The Last Hammer Blow

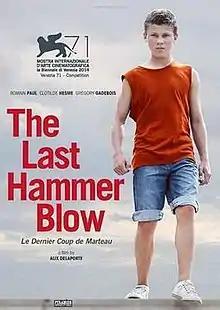
Film poster

The Last Hammer Blow is a 2014 French drama film directed by Alix Delaporte. It was selected to compete for the Golden Lion at the 71st Venice International Film Festival where Romain Paul won the Marcello Mastroianni Award for Best New Young Actor.